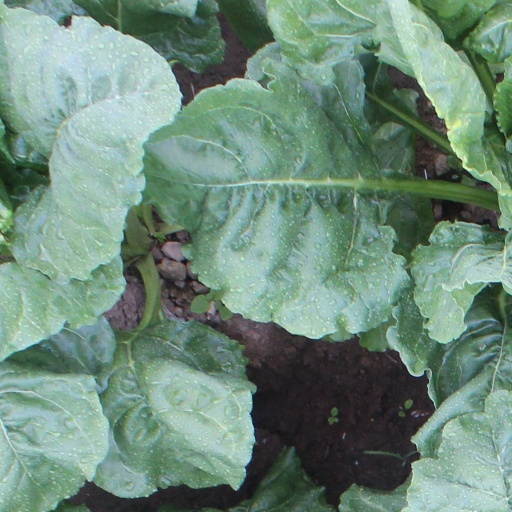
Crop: sugar beet